Focused ultrasound-mediated diagnostics

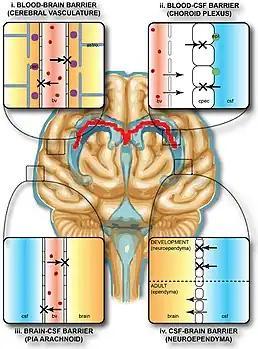

Microbubbles (MB) are gas-filled membranes typically made of polymers or lipids that can induce blood-brain barrier (BBB) opening when combined with ultrasound without majorly affecting surrounding tissues. Studies have shown that when combined with microbubbles or MRI, FUS can be used to locally modulate the blood brain barrier (BBB), the main deterrent to accurate glioblastoma biomarker detection and drug delivery to the brain. When exposed to ultrasound pulses, microbubbles oscillate in size in a process called sonication which makes the brain temporarily permeable to receiving drugs or releasing biomarkers into the blood when exposed to low intensity FUS.